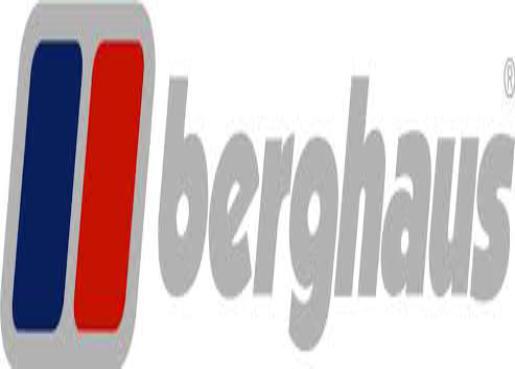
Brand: Berghaus
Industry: Clothes